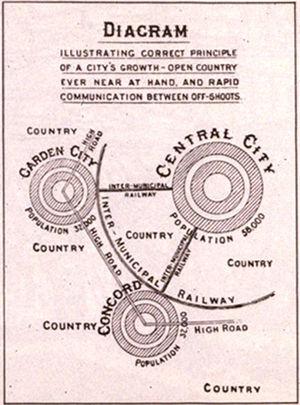
Cet article décrit l'histoire de l'urbanisme, un processus technique et politique lié à l'utilisation des terres et à la conception de l'environnement urbain, y compris l'air, l'eau et l'infrastructure des zones urbaines telles que les réseaux de transport et de distribution.